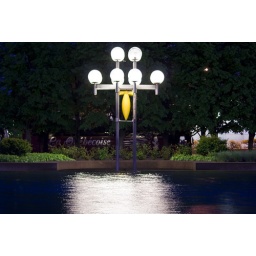
A long-exposure shot of the yellow spinning dials under the lamp posts.